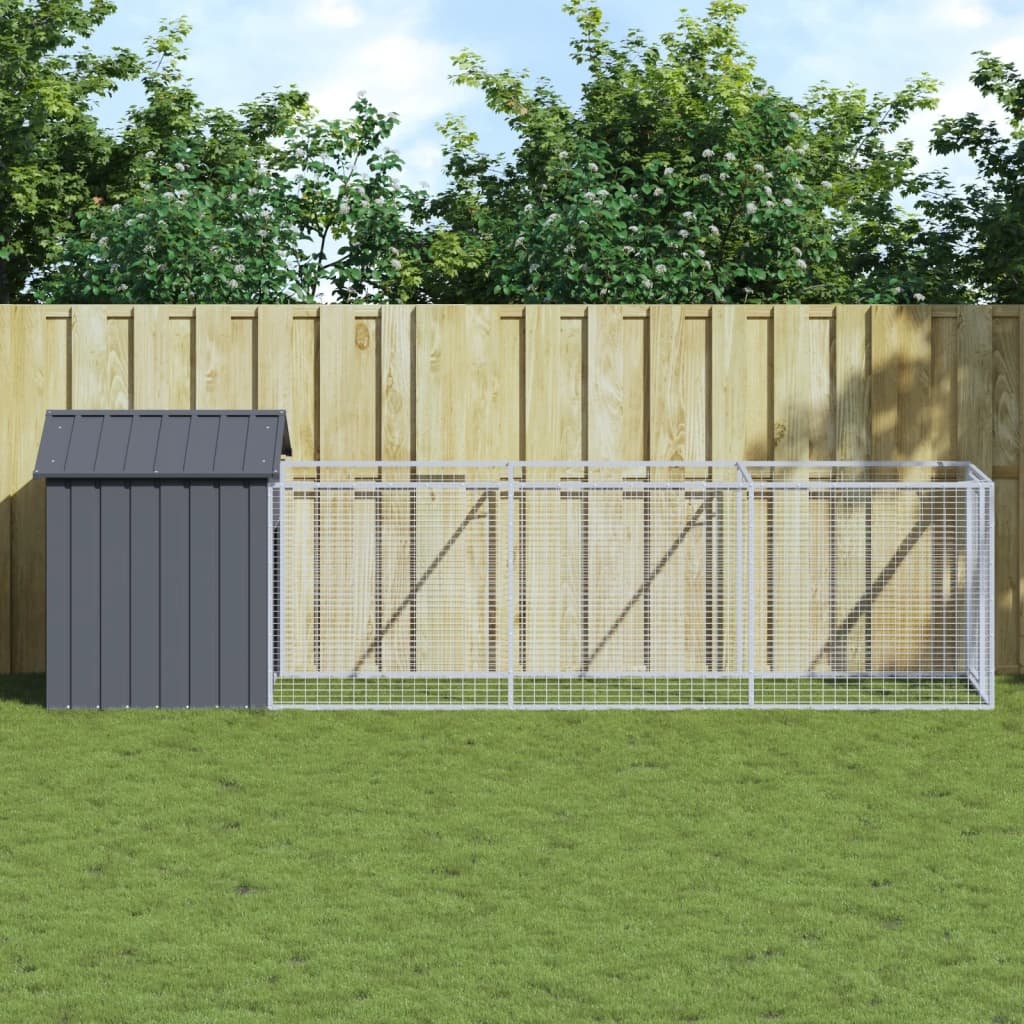
vidaXL Dog House with Roof Anthracite 117x405x123 cm Galvanised Steel
Provide safety and comfort for your furry friends with this dog house with run. Versatile use: Combing with the extended run, the versatile doghouse provides ample space for your pet. It features multiple uses: playing, exercising, training, or simply keeping your puppy safe. It will be the perfect play paradise for your furry friends!Durable construction: Thanks to the sturdy and heavy-duty galvanised steel construction, the dog kennel is durable and built to last.Mesh design: The mesh design of the extended run helps prevent mischief and unexpected accidents while enabling ventilation.Practical roof: The roof of the dog cage protects the puppy from the sun, rain, snow, and other weather conditions.Convenient access: There is an entrance to the animal house and a door with a latch on the extended run, both making it easy to get in and out. Colour: Anthracite Material: Galvanised steel Overall dimensions: 117 x 405 x 123 cm (W x D x H) Dog house: Outer dimensions: 117 x 103 x 123 cm (W x D x H) Inner dimensions: 104 x 90 x 120 cm (W x D x H) Entrance area size: 47 x 70 cm (W x H) Extended run: Outer dimensions: 107 x 307 x 95 cm (W x D x H) Inner dimensions: 104 x 304 x 92 cm (W x D x H) Door size: 57 x 86 cm (W x H) Assembly required: Yes Delivery contains: 1 x Dog house 1 x Extended run
Brand: vidaXL
Category: Animals & Pet Supplies > Pet Supplies > Dog Supplies > Dog Kennels & Runs > Dog Runs